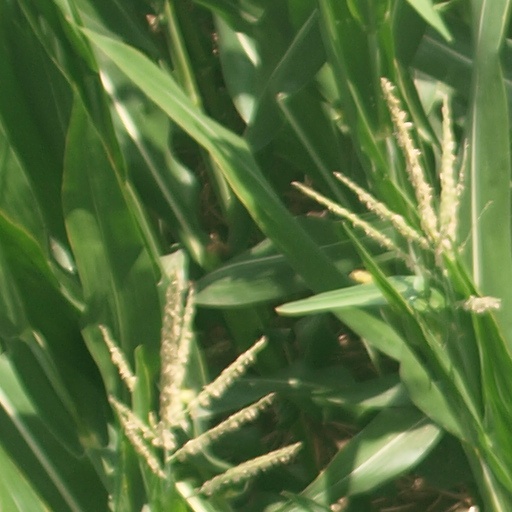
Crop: maize; corn